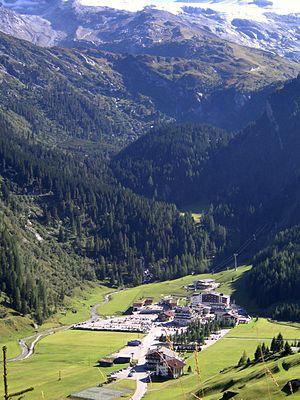
Tux est une commune autrichienne du district de Schwaz dans le Tyrol.